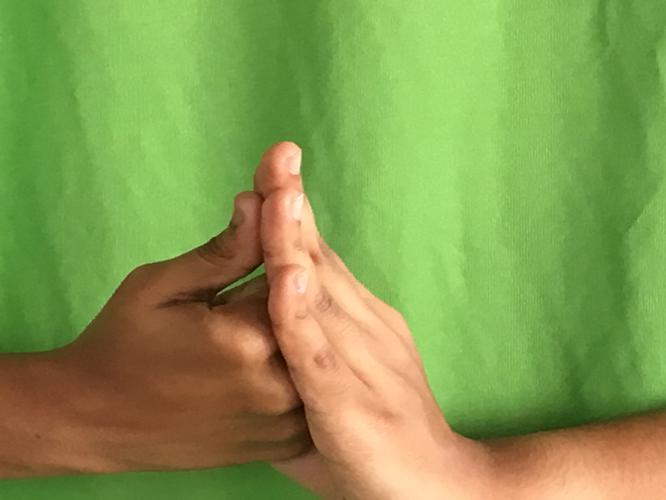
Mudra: Shanka
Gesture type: double_hand